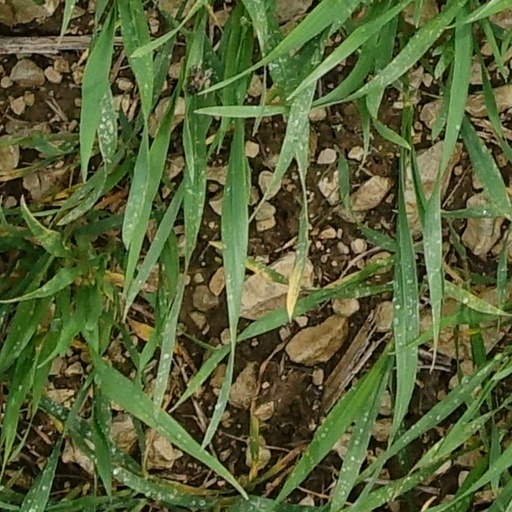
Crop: wheat